Carlos Garaicoa

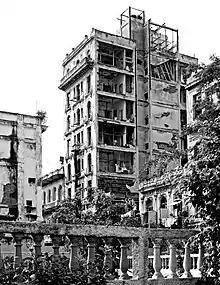
A decaying building in Havana, like those that Garaicoa documented for "Continuity of Somebody's Architecture."

"Continuity of Somebody's Architecture" was an installation produced to be featured in an art show, Documenta 11, in Kassel, Germany. While all of pictures included "Continuity of Somebody's Architecture" were taken in Havana, they were produced in New York, which speaks to the universal scope of this piece. This work is critical of how architecture and construction reflect political projects. In Havana, Garaicoa personally witnessed the many architectural projects that were abandoned after the collapse of socialism, which left colonial ruins to coexist with the ruins of the 20th century. This historical moment is what inspired Garaicoa to come up with the name, "Continuity of Somebody's Architecture", because the buildings were abandoned in the middle of construction, and his installation completes these projects. Garaicoa heavily researched each Microbrigade building he documented, finding the original architectural plans, to discover what was intended. He then worked with professionals to build maquettes of the ideal, finished building and displayed them against photographs of the actual structures. The images of incomplete, crumbling buildings, therefore, symbolize the decay of Utopian dreams, such as communism, while the multimedia elements represent the reconstruction of new social aspirations.